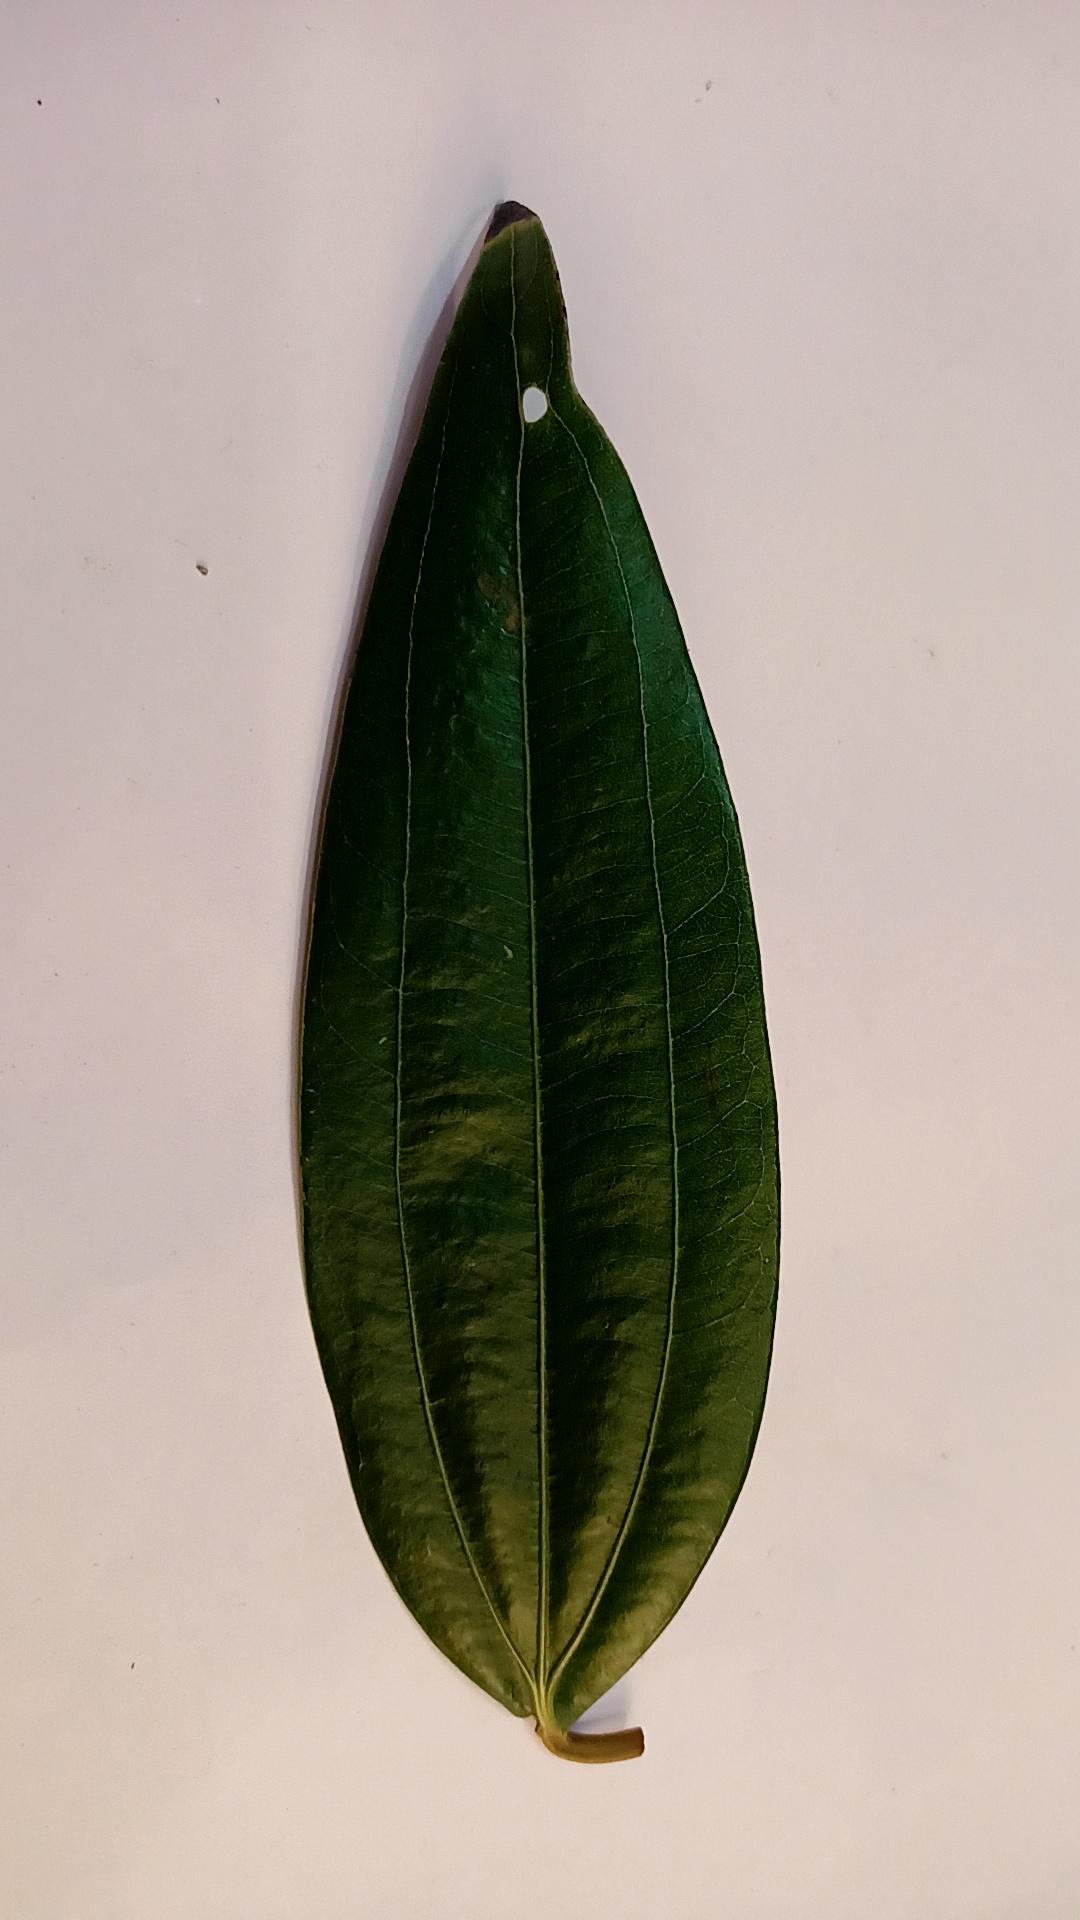
Label: Disease